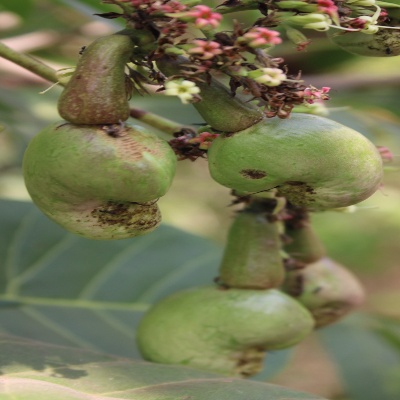
Crop: Cashew
Condition: healthy